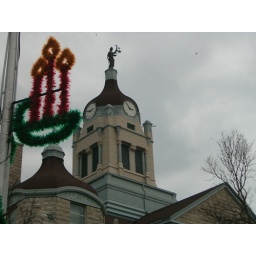
The clock tower of the Lawrence county courthouse in Mt Vernon Missouri. I also got a Christmas light in the shot.